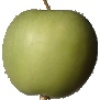
Label: Apple Granny Smith 1